John Tavener

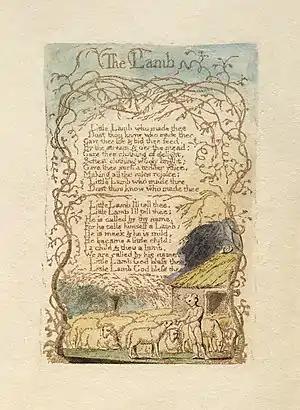
John Tavener's choral arrangement of William Blake's "The Lamb" from his collection "Songs of Innocence and of Experience" is a continually popular work. This image represents copy C, object 8 of that original poem, currently held by the Library of Congress.

Tavener's subsequent explorations of Russian and Greek culture resulted in "Akhmatova Requiem": this failed to enjoy success either at its Edinburgh Festival premiere in 1981, or at its Proms' performance the following week where many of the audience left before it finished. Of more lasting success was Tavener's short unaccompanied four-part choral setting of William Blake's poem "The Lamb", written one afternoon in 1982 for his nephew Simon's third birthday. This simple homophonic piece is usually performed as a Christmas carol. Later prominent works include "The Akathist of Thanksgiving" of 1987, written in celebration of the millennium of the Russian Orthodox Church; "The Protecting Veil", first performed by cellist Steven Isserlis and the London Symphony Orchestra at the 1989 Proms; and "Song for Athene" (1993). The two choral works were settings of texts by Mother Thekla, a Russian Orthodox abbess who was Tavener's long-time spiritual adviser until her death in 2011. "Song for Athene" in particular gained worldwide exposure when performed at the funeral of Diana, Princess of Wales in 1997.